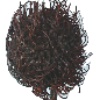
Label: rambutan